Preimplantation factor

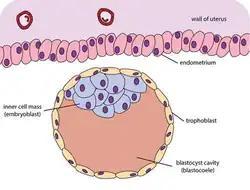
The outer layer of trophoblast cells invade the endometrium

Trophoblast cells form the outer lining of the blastocyst in preimplantation development, eventually forming more differentiated extra-embryonic tissues including the placenta. Before this differentiation can occur the embryo's invasion and infiltration into the uterine wall must be tightly regulated by both maternal and foetal signals, including secretion of PIF by trophoblast cells. In particular, preimplantation factor is thought to have a paracrine effect on the decidualisation process, which ultimately primes trophoblast cells to invade appropriately into the endometrium. When compared to non-functional short peptides at the same concentration, application of PIF to the endometrium at the implantation stage promoted deeper invasion of the embryo. This effect was not observed to occur indefinitely with successive increases of concentration and any artificial increases of PIF above the human physiological concentration (approximately 50 nmol/L) did not meaningfully increase the invasion of the embryo. Consequently, it is thought that PIF is limited in its promotion of trophoblast invasion by maternal signals.